Sampford Peverell

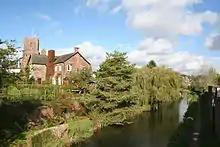
The Grand Western Canal and St John's church (the house in front of the church is one of the rectories built at the expense of the canal company)

Sampford Peverell is a village and civil parish in Mid-Devon, England. An old Saxon settlement, it was called Sanforda in the 1086 Domesday Book. Its current name reflects its inclusion in the Honour of Peverel, the lands of William Peverel and his family. His great-grandson, Hugh Peverell (the name had changed spelling), is buried in the village church of St John the Baptist. The Grand Western Canal cuts through the village.